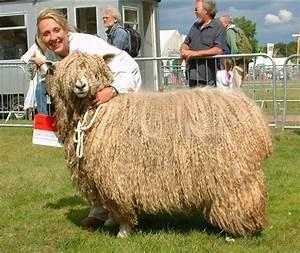
sheep